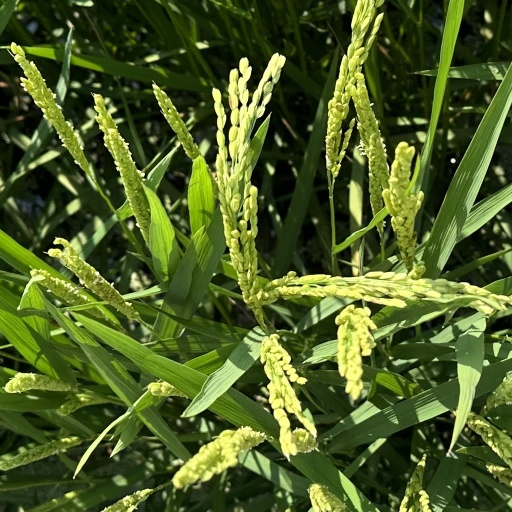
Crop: rice